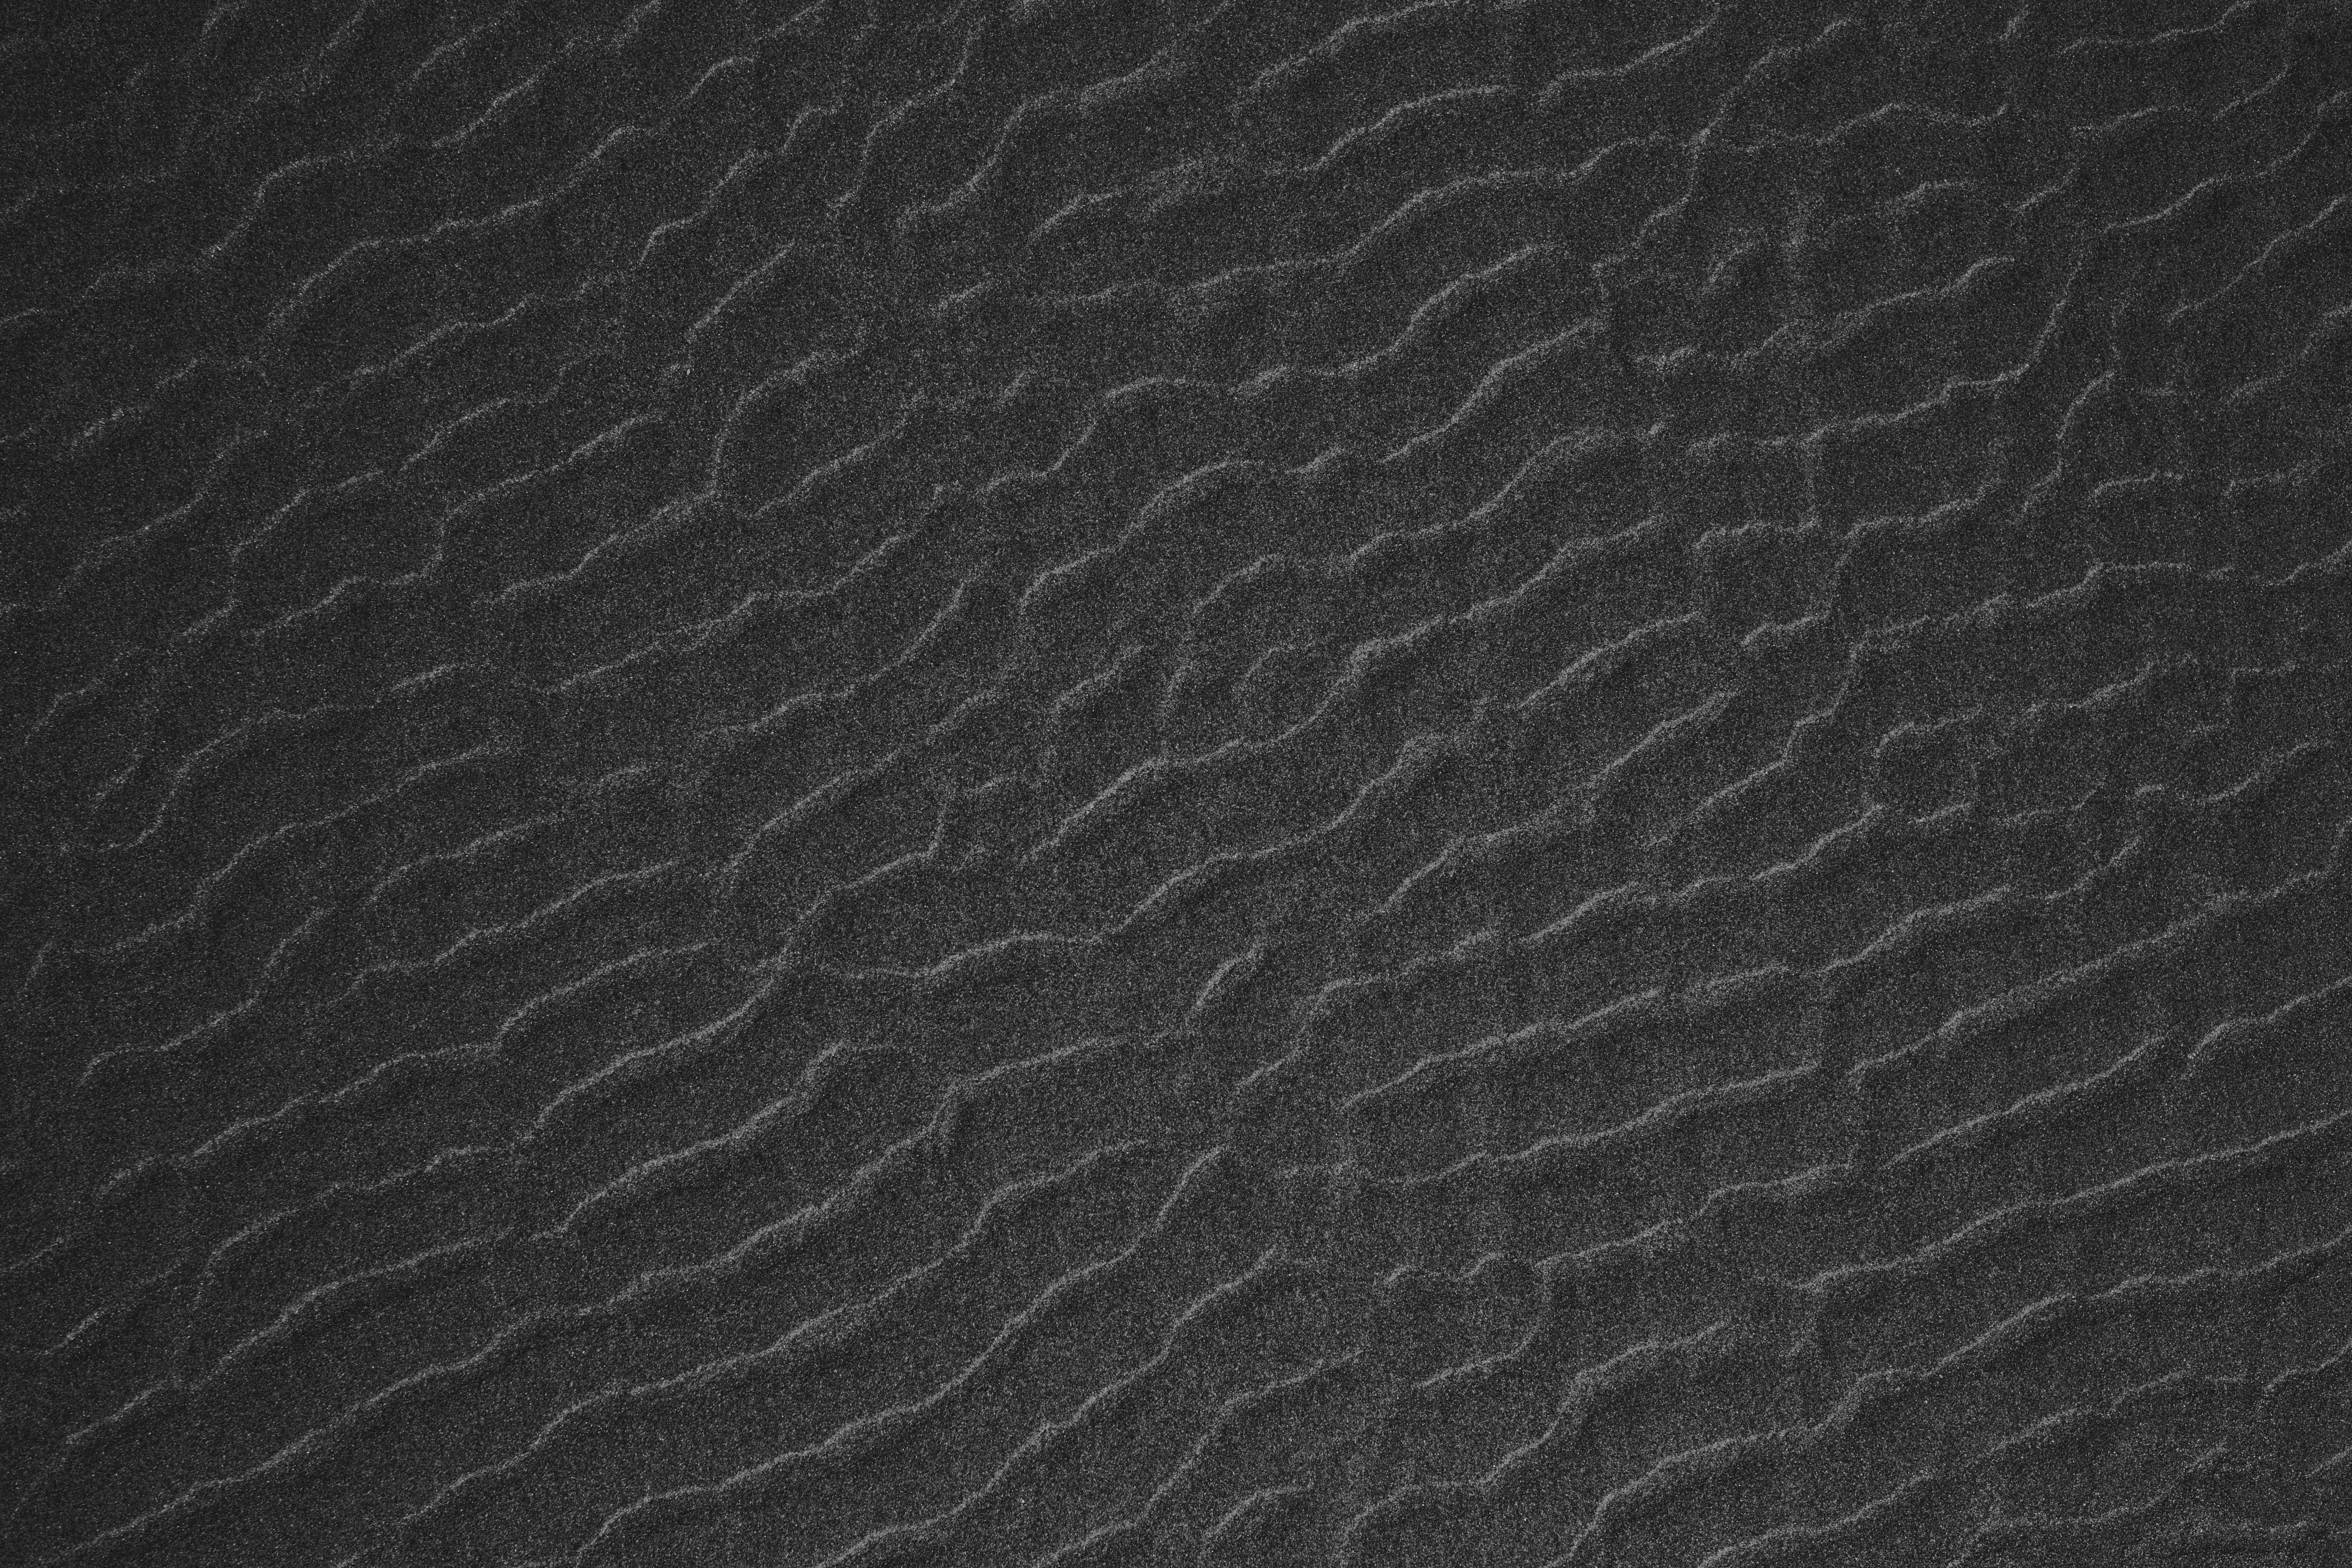
texture, floor, asphalt, pattern, line, brown, black, monochrome, material, circle, design, wallpaper, flooring